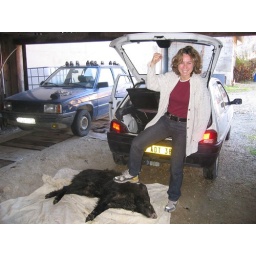
Step 5: Gloat in the face of irreparable van damage